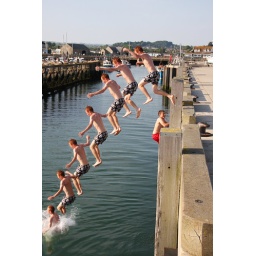
Used cameras motor drive to capture this boy jumping in the harbour at West Bay Dorset last week..